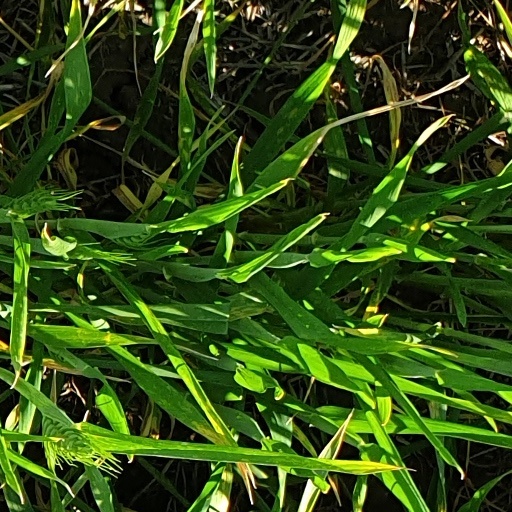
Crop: wheat